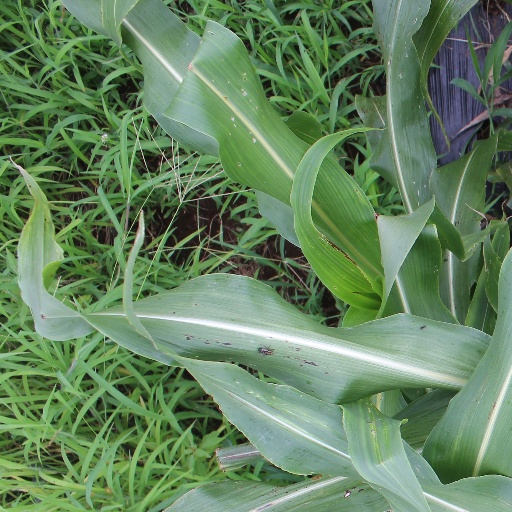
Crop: sorghum